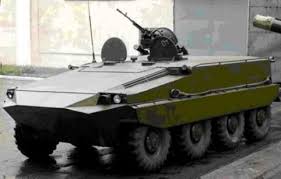
Label: T-64